Bally Astrocade

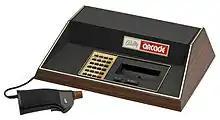

The Bally Astrocade (also known as Bally Arcade and initially as Bally ABA-1000) is a second-generation home video game console and simple computer system designed by a team at Midway, at that time the videogame division of Bally. It was originally announced as the "Bally Home Library Computer" in October 1977 and initially made available for mail order in December 1977. But due to production delays, the units were first released to stores in April 1978 and its branding changed to "Bally Professional Arcade". It was marketed only for a limited time before Bally decided to exit the market. The rights were later picked up by a third-party company, who re-released it and sold it until around 1984. The Astrocade is particularly notable for its very powerful graphics capabilities for the time of release, and for the difficulty in accessing those capabilities.